Spring Breakdown

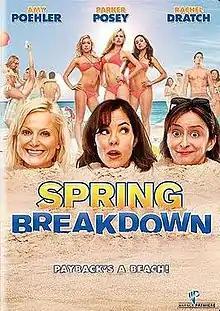
DVD cover

Spring Breakdown is a 2009 American comedy film directed by Ryan Shiraki and starring Amy Poehler, Parker Posey, and Rachel Dratch.